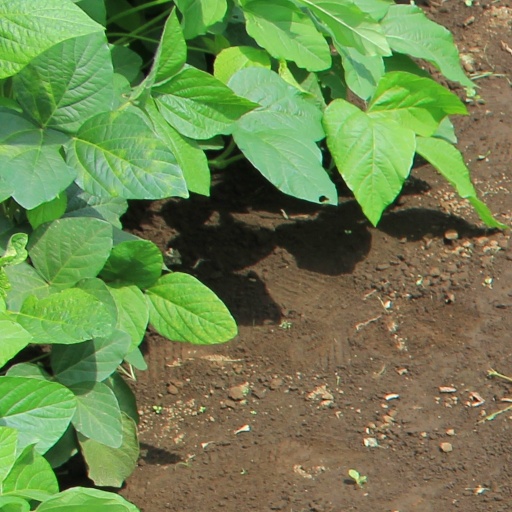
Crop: soybean